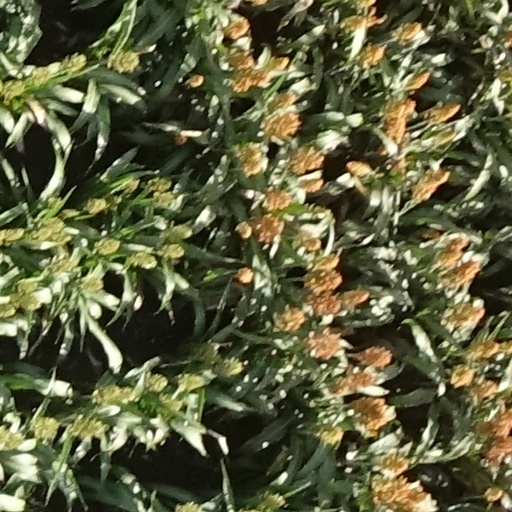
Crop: sorghum